Gabriel J. Rains

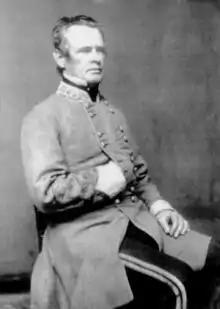

Gabriel James Rains (June 4, 1803 – September 6, 1881) was a career United States Army officer and a brigadier general in the Confederate States Army during the American Civil War.